Manyana Rock Paintings

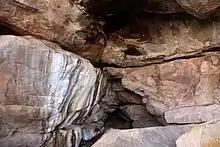
Mmasechele Cave

In 1852, a group of four Batswana tribes, led by Sechele I, Kgosi (chief) of the Bakwena tribe, fought against the Boers in the Battle of Dimawe. There was an attempt to refuge and relocate the women and children in the area. The third wife of Sechele fled and hid in the Mmasechele cave. There are no historical records regarding how long the women took shelter for but she managed to survive until the war ended in 1853.